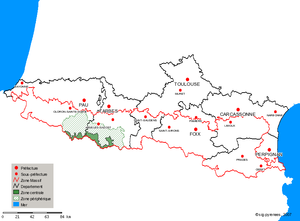
Les espaces protégés des Pyrénées concernent et recensent les « espaces protégés », appelés aussi « espaces naturels », présents dans la zone des Pyrénées. Ces espaces sont recensés et gérés par différentes organisations internationales, nationales et régionales, dont les programmes ont des statuts différents, mais néanmoins dont le but général est commun, à savoir préserver la spécificité naturelle et culturelle de tels espaces. Il peut ainsi arriver qu'un même site soit classé par plusieurs organisations, ou que plusieurs sites se recoupent entre eux : par exemple, le site Pyrénées-Mont Perdu classé par l'UNESCO se situe à cheval sur une partie du Parc national des Pyrénées, reconnu et géré par l'État français, et une partie du Parc national d'Ordesa et du Mont-Perdu, reconnu et géré par l'État espagnol, ces derniers contenant eux-mêmes de nombreux sites répertoriés par le réseau européen Natura 2000.